University of Memphis

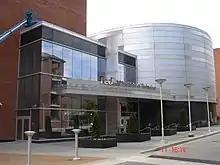
The FedEx Institute of Technology is a major research contributor in the areas of Supply Chain Management, robotics, and intelligent systems.

The University of Memphis campus is located approximately east of downtown in the University District neighborhood of east Memphis. It has an area of , although this figure does not include the law school in the former United States federal customshouse in downtown Memphis, which opened in January 2010. The historic core of campus encompasses approximately .